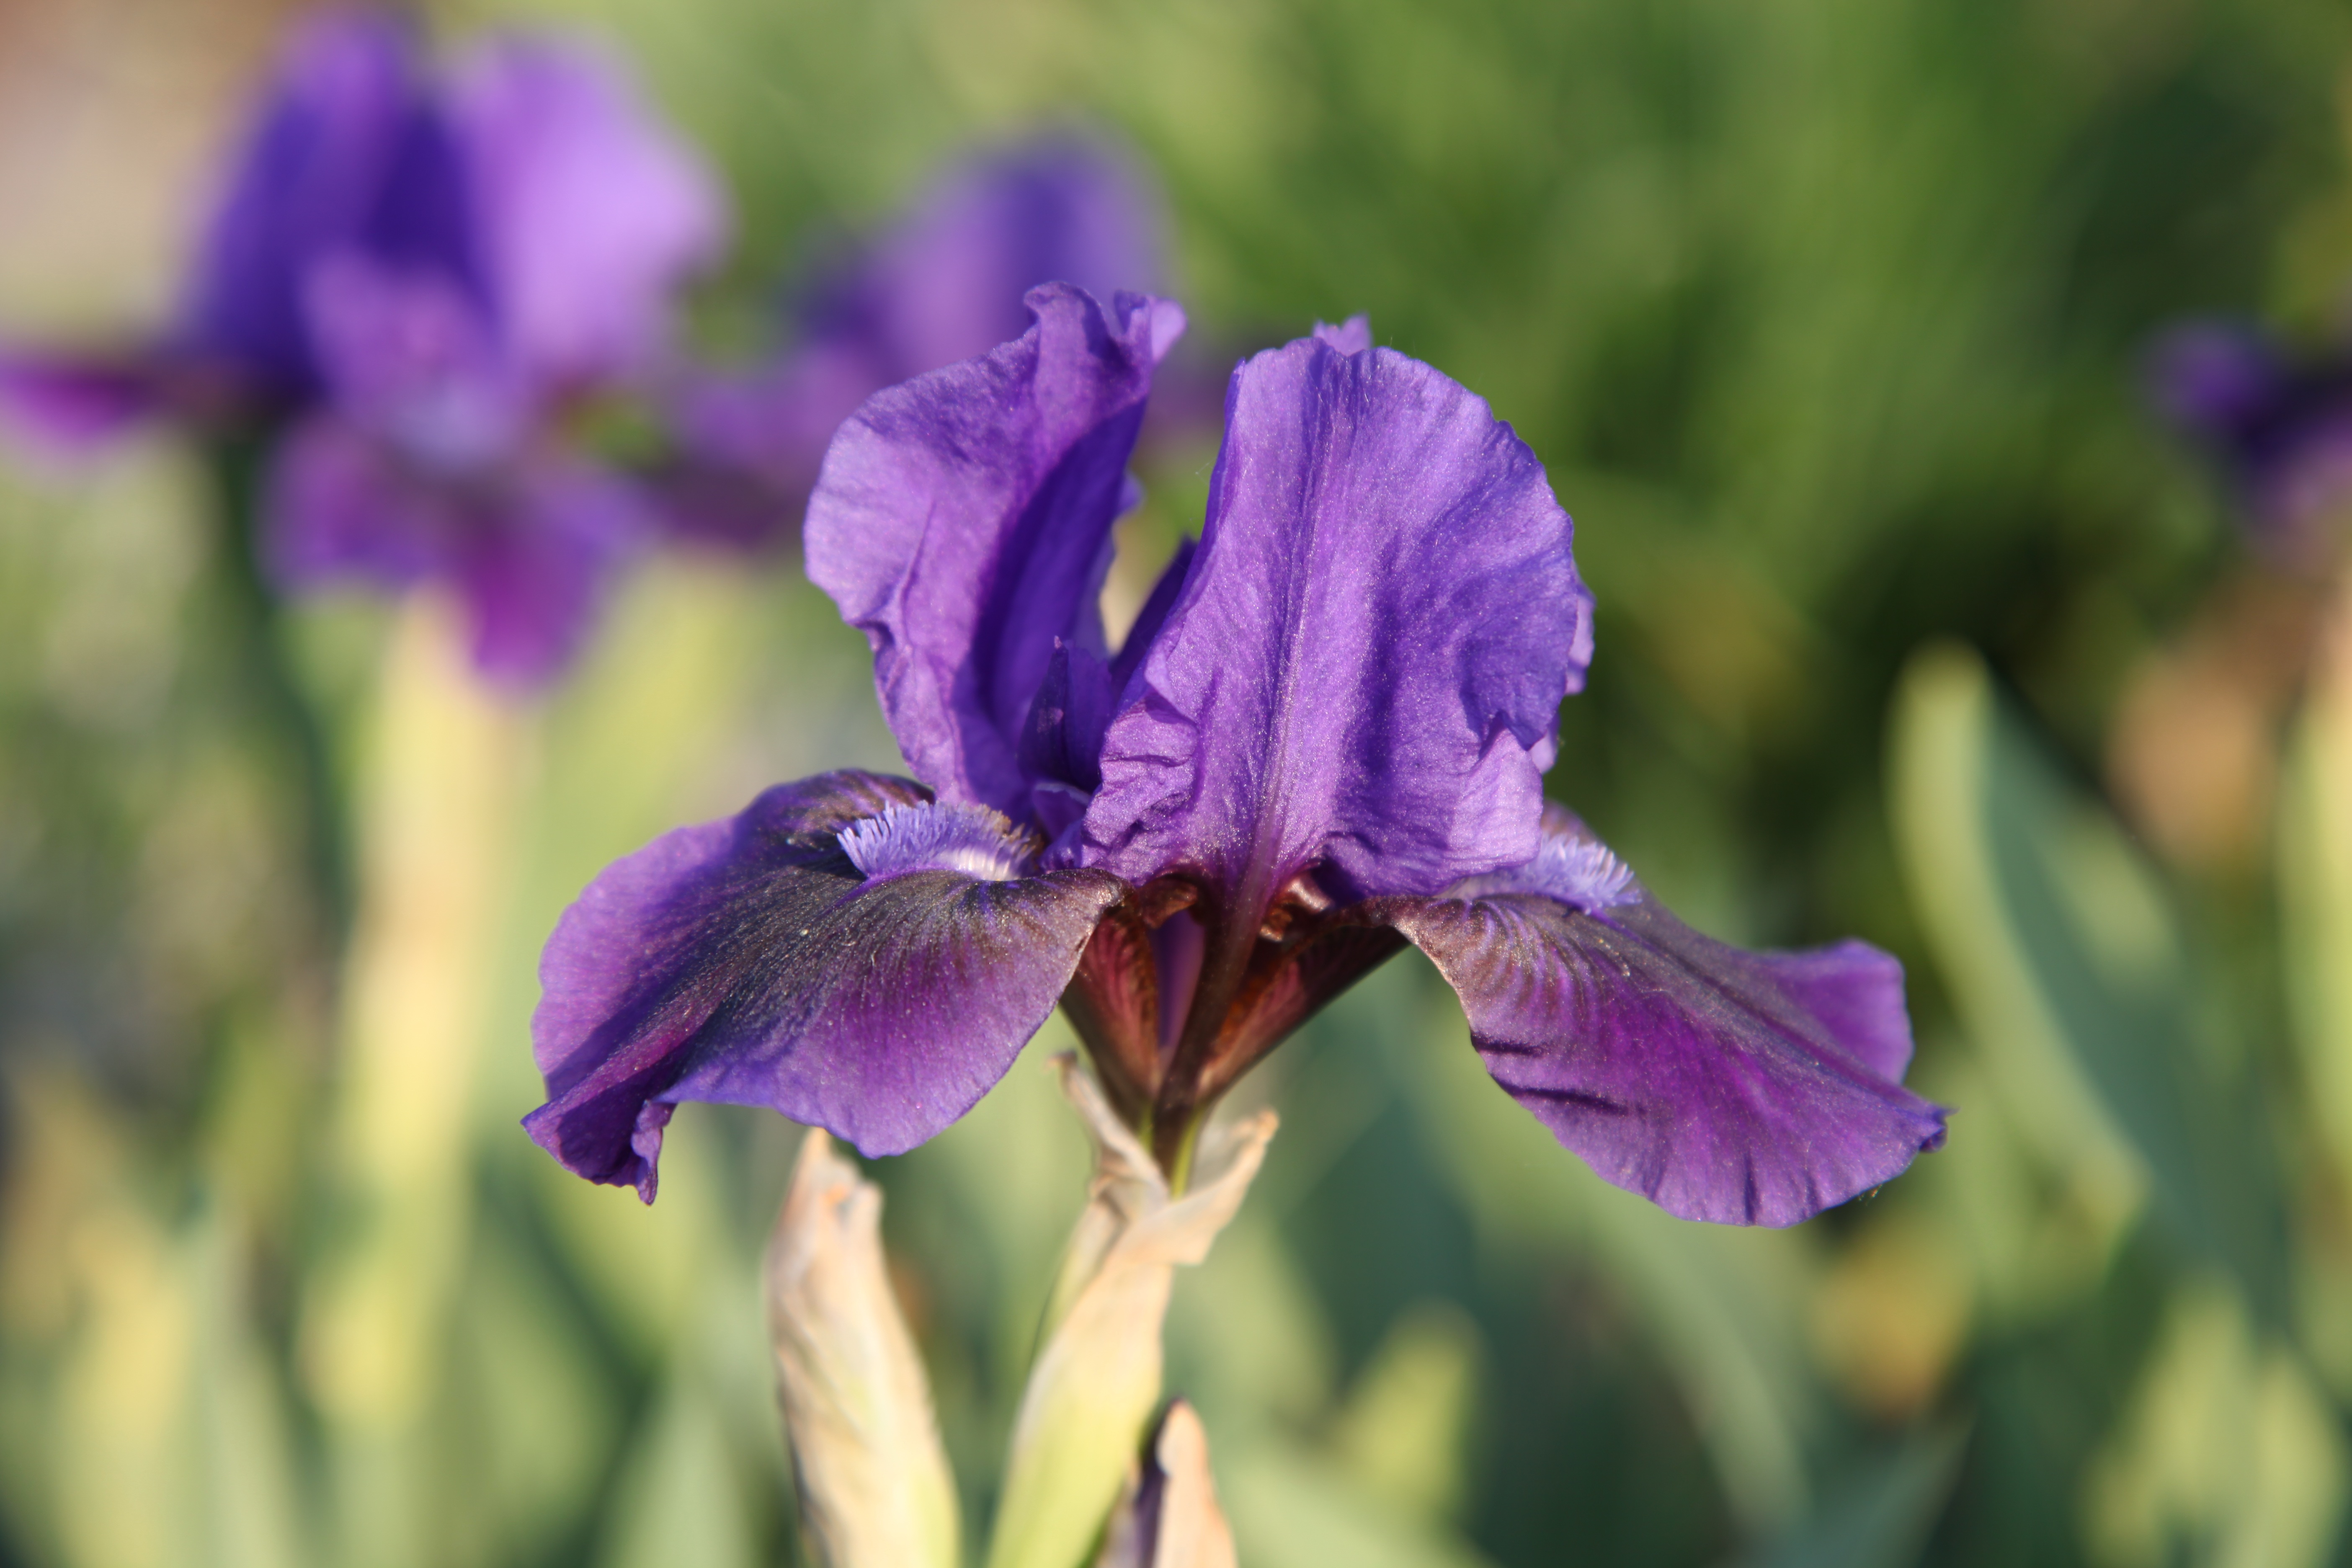
nature, blossom, plant, flower, purple, bloom, summer, green, color, botany, garden, close, flora, wildflower, iris, eye, violet, beautiful, viola, macro photography, flowering plant, summer plant, iris versicolor, land plant, violet family, iris family